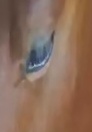
Face region: eyes (orbital_tightening_and_eye_area)
Pain indicator: moderately_present